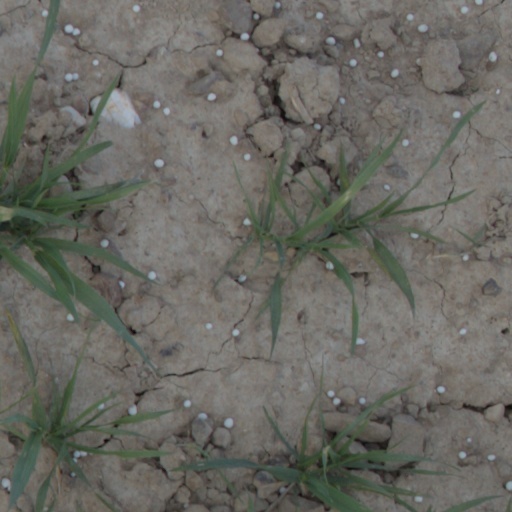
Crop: wheat